7th Heaven season 9

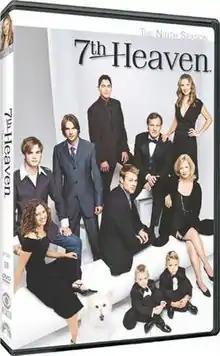
DVD cover

The ninth season of "7th Heaven"—an American family-drama television series, created and produced by Brenda Hampton—premiered on September 13, 2004, on The WB, and concluded on May 23, 2005 (22 episodes).